Mont Orgueil

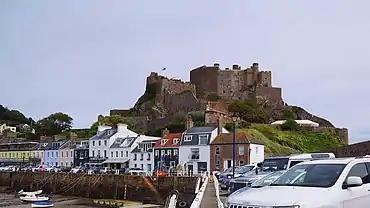
Mont Orguell Castle – view from Gorey quay wall

1970s excavations found that the site had been fortified during the Iron Age, with an earth rampart at the top of the granite rock, that the castle is built on. Other materials were also found at the site, such as arrowheads and pottery, which date from the Neolithic period (4000–2500 BC). This suggests that there was human activity at the site before the erection of the earthwork rampart. These promontory forts are found all across the north of Jersey, as they utilised the natural defensiveness of high cliffs to offer a refuge from raiders.